Dmitri Timachev

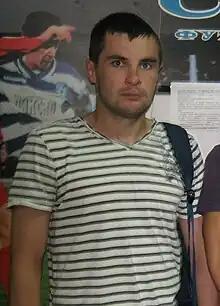
Timachev in 2012

Dmitri Vladimirovich Timachev (born 2 February 1983) is a Russian former professional footballer.